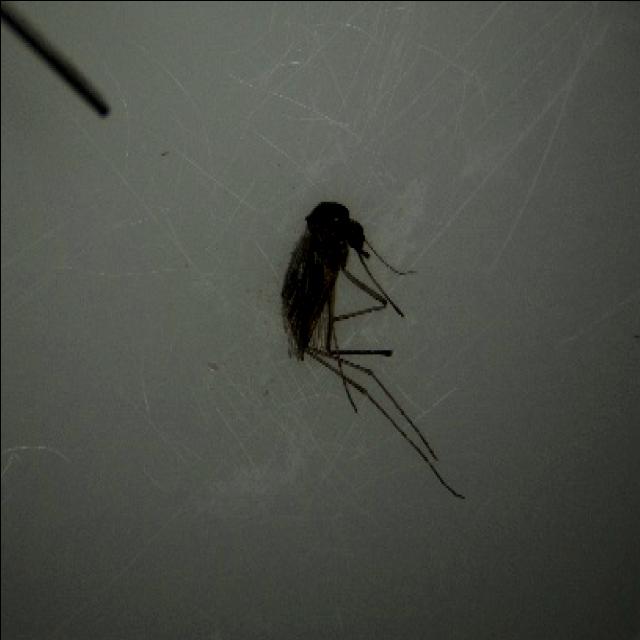
Species: aedes_vexans